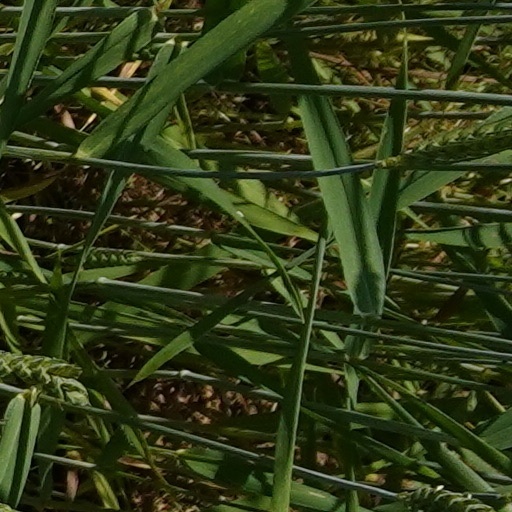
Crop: wheat